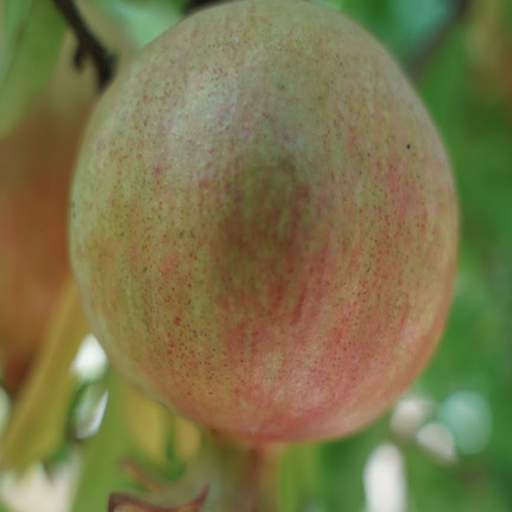
Label: Healthy